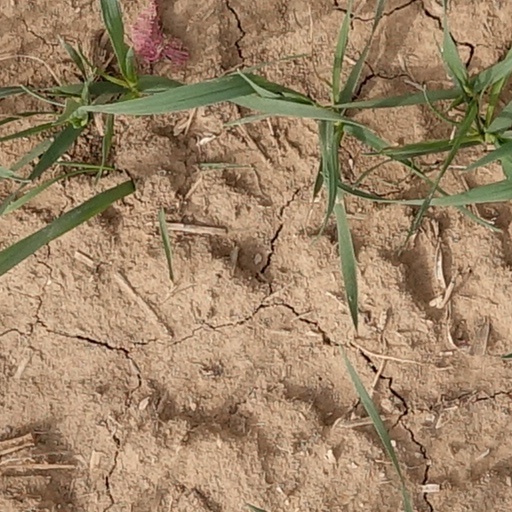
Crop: wheat